Scarborough (novel)

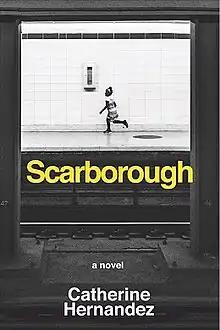
First edition (publ. Arsenal Pulp Press)

Scarborough is the debut novel by Canadian writer Catherine Hernandez, published in 2017. Set in the Toronto district of Scarborough, the novel centres on the coming-of-age of three young children living in the low-income Galloway Road neighbourhood — Bing, a boy struggling with his sexual identity; Laura, a girl who longs for stability as she is continually being shuffled back and forth between her mother's and her father's separate homes; and Sylvie, a girl whose family is living in a homeless shelter — as well as Hina, a community literacy worker dedicated to serving as a supportive oasis of guidance for underprivileged children in her community.